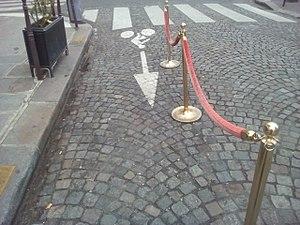
voiturier
Un service de voiturier est un type de service proposé par certains établissements commerciaux, dans lequel un employé est mis à disposition des clients pour stationner leur automobile à leur place. Ce service peut soit être gratuit, soit être payant. À la rémunération s'ajoutent les éventuels pourboires.